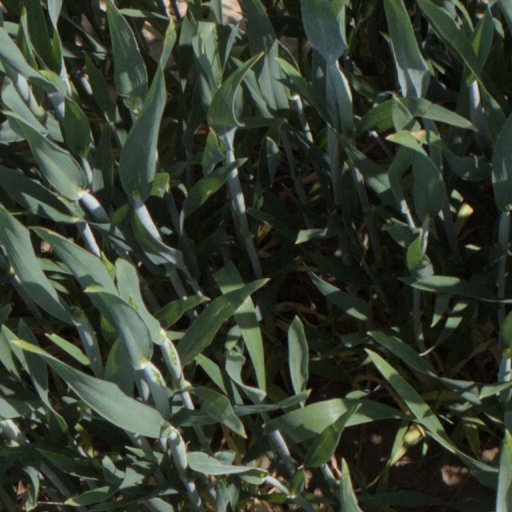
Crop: wheat